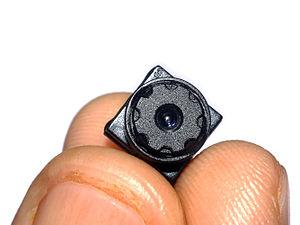
Une caméra cachée est une caméra placée de manière à pouvoir filmer des individus à leur insu.